Cross-country skiing (sport)

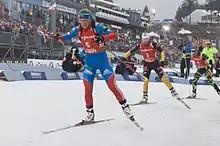
Olympic women's biathlon gold medalists Olga Zaitseva and Andrea Henkel at the World Cup pursuit race in Oberhof, 2013.

Ski orienteering is an orienteering discipline recognized by the International Orienteering Federation. The World Ski Orienteering Championships is organized every odd year and includes sprint, middle and long distance competitions, and a Relay for both men and women. The World Cup is organized every even year. Junior World Ski Orienteering Championships and World Masters Ski Orienteering Championships are organized annually.